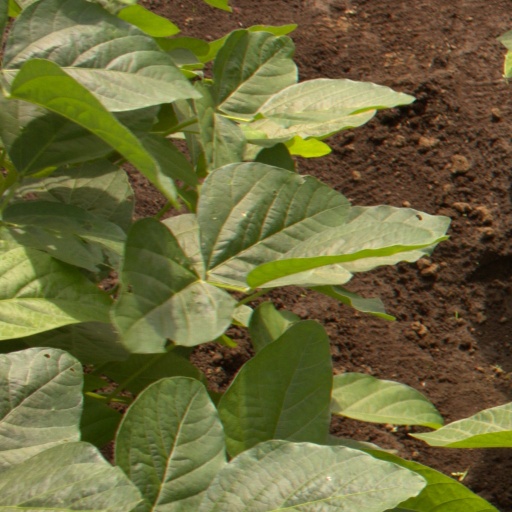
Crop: soybean